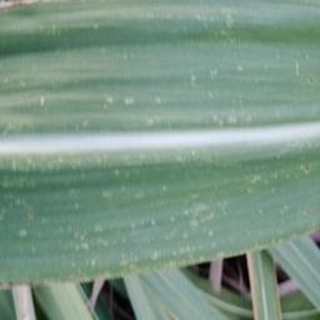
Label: sugarcane_mosaic